Ragnall mac Somairle

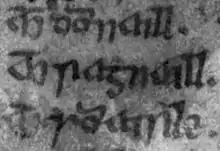
Part of the meic Domnaill pedigree on folio 1v of National Library of Scotland Advocates MS 72.1.1 (also known as MS 1467). The excerpt shows the names of Ragnall's son Domnall (top), Ragnall himself (middle), and Ragnall's father (bottom).

In the sixth century, exiled-Irishman Colum Cille (died 597) seated himself on Iona, from where he oversaw the foundation of numerous daughter-houses in the surrounding islands and mainland. Men of his own choosing, many from his own extended family, were appointed to administrate these dependent houses. In time, a lasting monastic network—an ecclesiastical familia—was centred on the island, and led by his successors. During the ongoing Viking onslaught in the ninth century, the leadership of the familia relocated to Kells. In the twelfth century, Flaithbertach Ua Brolcháin, Abbot of Derry (died 1175), the "comarba" ("successor") of Colum Cille, relocated from Kells to Derry. In 1164, at a time when Somairle ruled the entire Kingdom of the Isles, the "Annals of Ulster" indicates that he attempted to reinstate the monastic familia on Iona under Flaithbertach's leadership. Unfortunately for Somairle, the proposal was met with significant opposition, and with his death in the same year, his intentions of controlling the kingdom, diocese, as well as the leadership of the familia came to nothing.